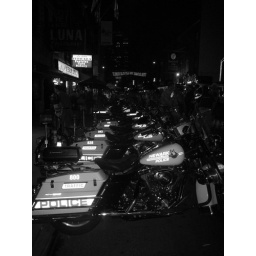
Check out the bikes in black and white